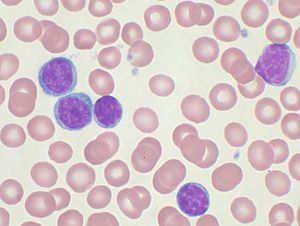
Kronisk lymfatisk leukæmi
Kronisk lymfatisk leukæmi er en blodsygdom, der årligt rammer mere end 400 mennesker i Danmark. Det er den hyppigste form for leukæmi. Sygdommen er blevet kaldt "gammelmandsleukæmi" fordi den oftest rammer i de ældre aldersgrupper. Forløbet er for mange ret fredeligt, men det kan være mere aggressivt i andre tilfælde. Sygdommen opdages ofte tilfældigt i forbindelse med, at man bliver undersøgt og behandlet for helt andre sygdomme.